ACEN Corporation

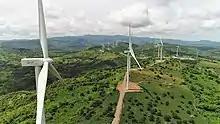
The first large-scale Sidrap Wind Farm in Indonesia

Sidrap Wind Farm project is a 75MW wind farm in South Sulawesi, Indonesia. It is the first greenfield investment of AC Energy outside the Philippines. The project started in 2016 and was commenced commercial operations in March 2018 as the first utility-scale wind farm project in Indonesia.